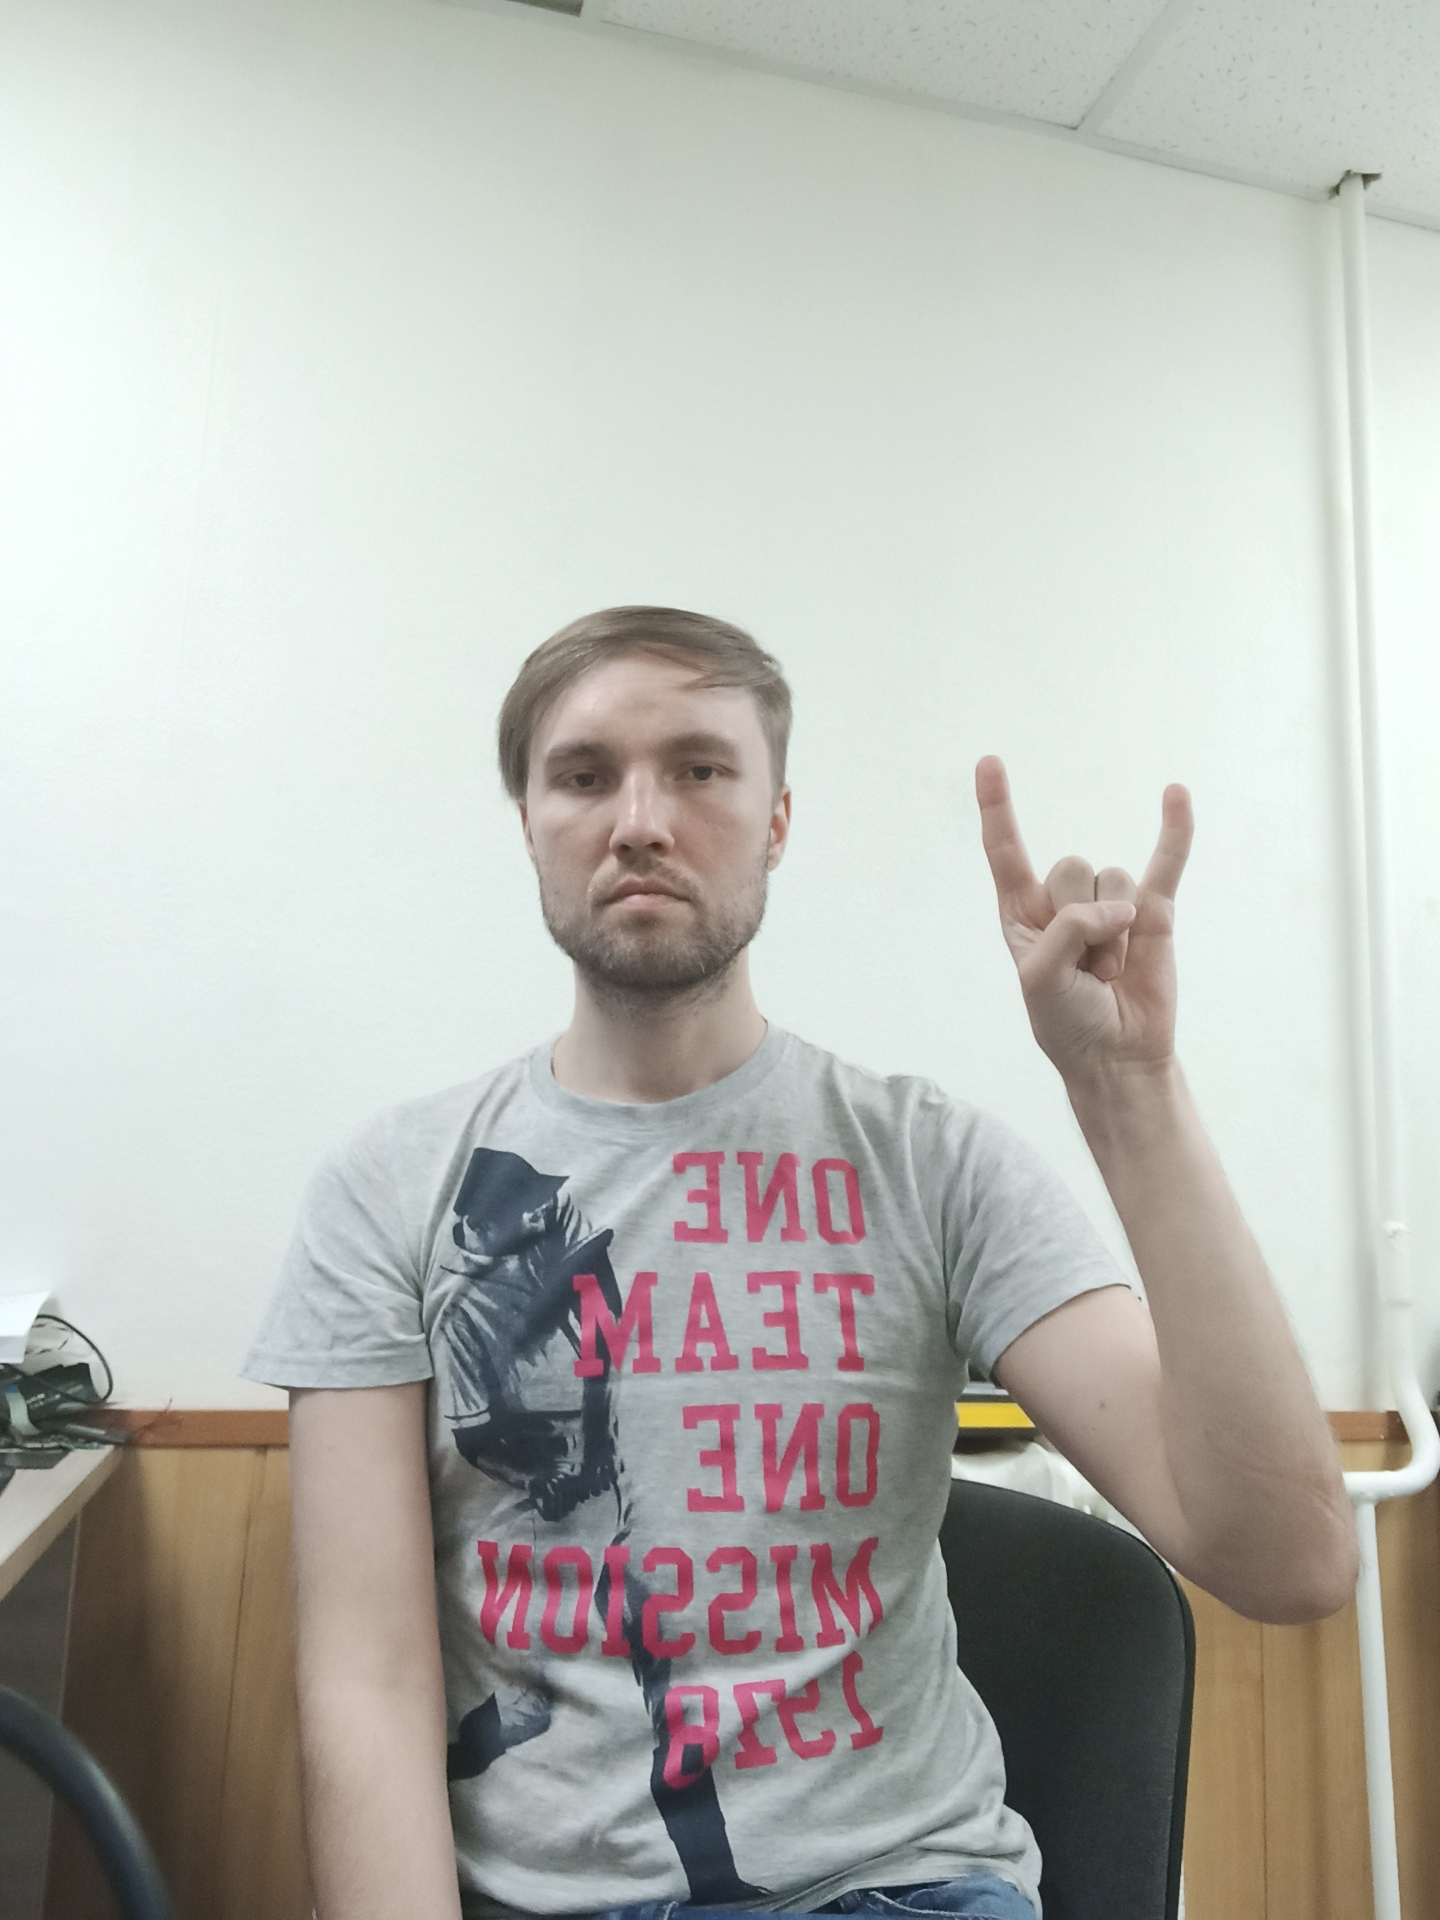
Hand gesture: rock